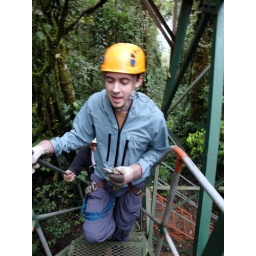
ziplining day 2, in monteverde cloud forest